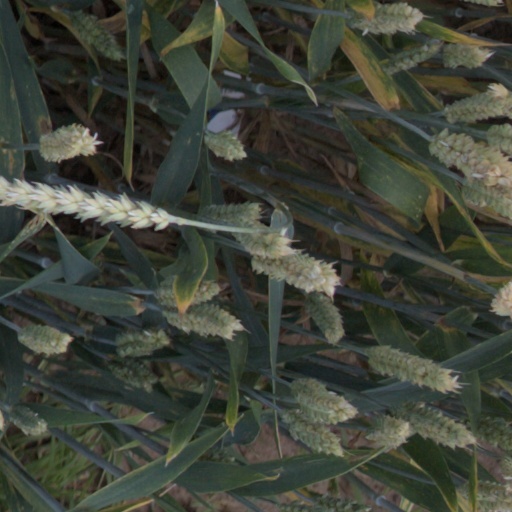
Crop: wheat